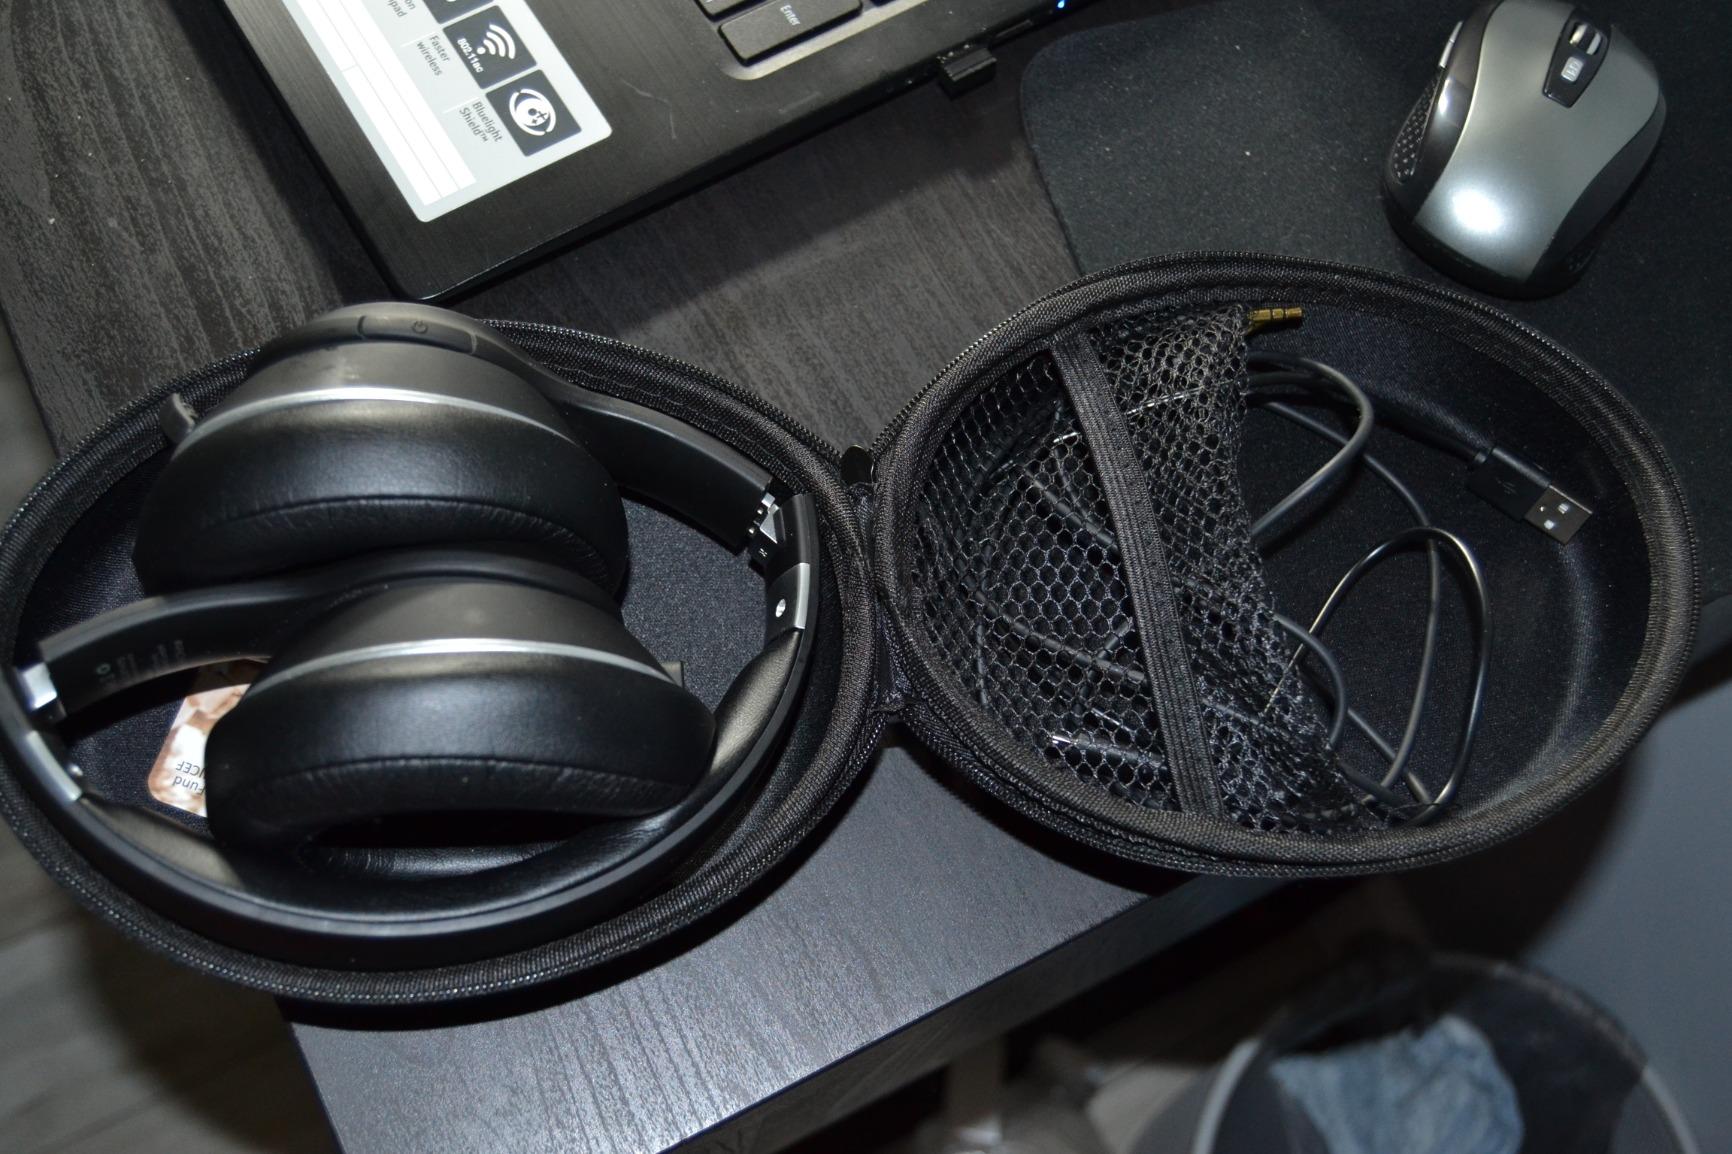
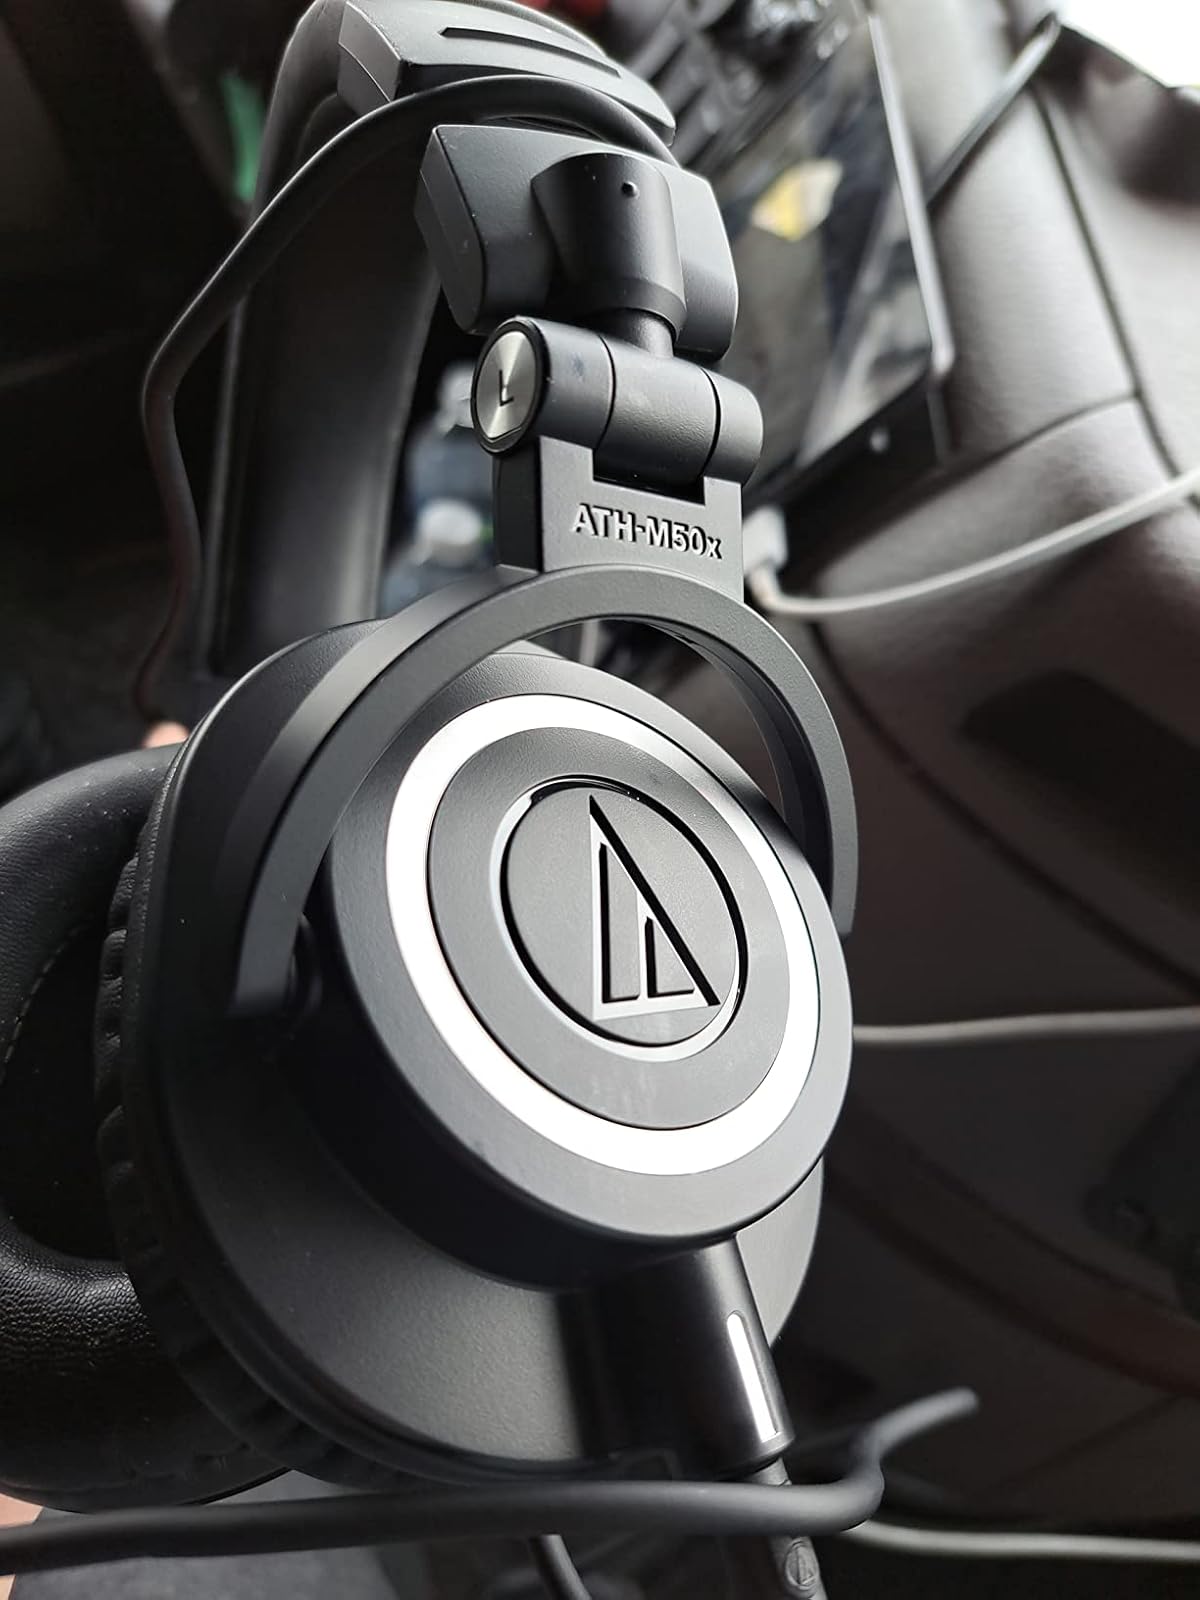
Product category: headphones
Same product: no